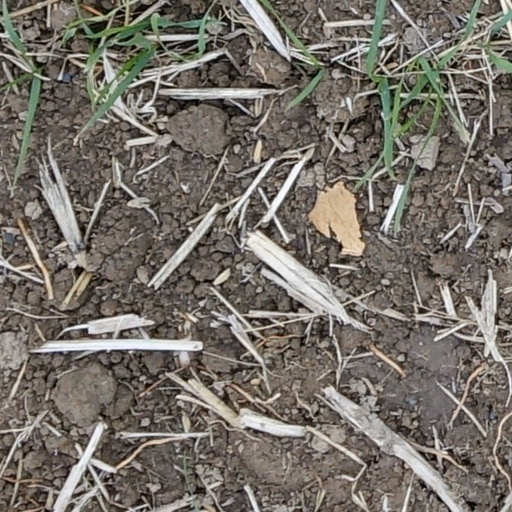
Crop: wheat